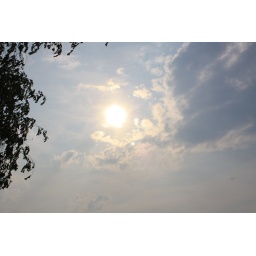
smoky mid day sky over Okanagan Lake, Penticton beach